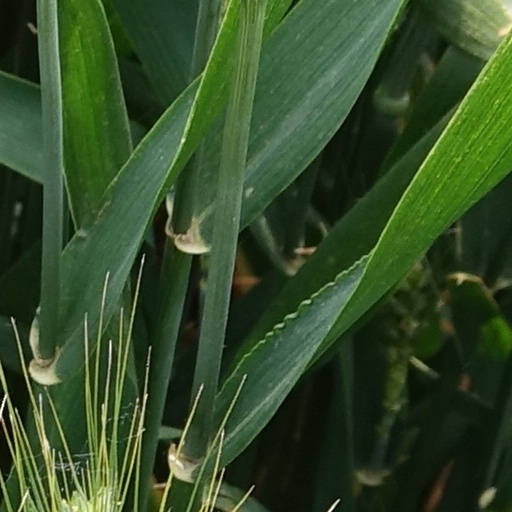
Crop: wheat